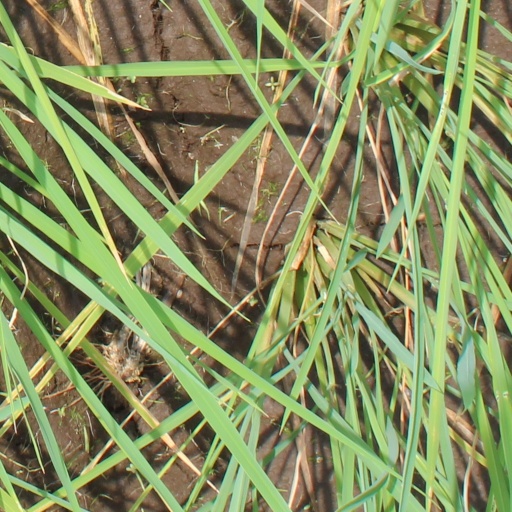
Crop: rice